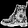
Label: Ankle boot